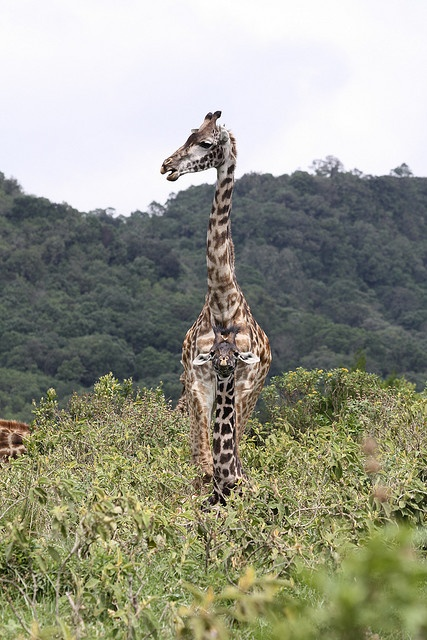
Tall giraffe walking in high grass in front of a wooded area.
A kid giraffe standing in the grass in front of an adult giraffe.
A lone giraffe standing in a green field.
A giraffe standing in the middle of a grass covered field.
A giraffe is standing outside in the bushes.